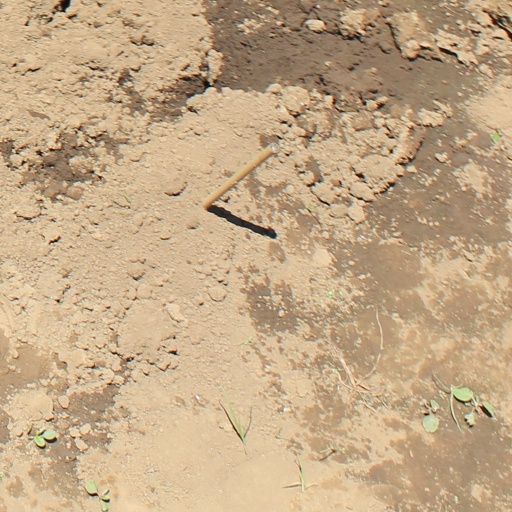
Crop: soybean